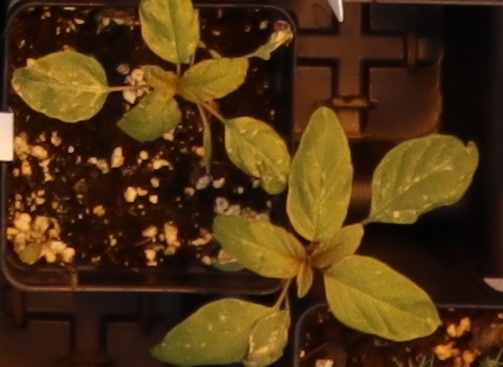
Label: Palmer Amaranth